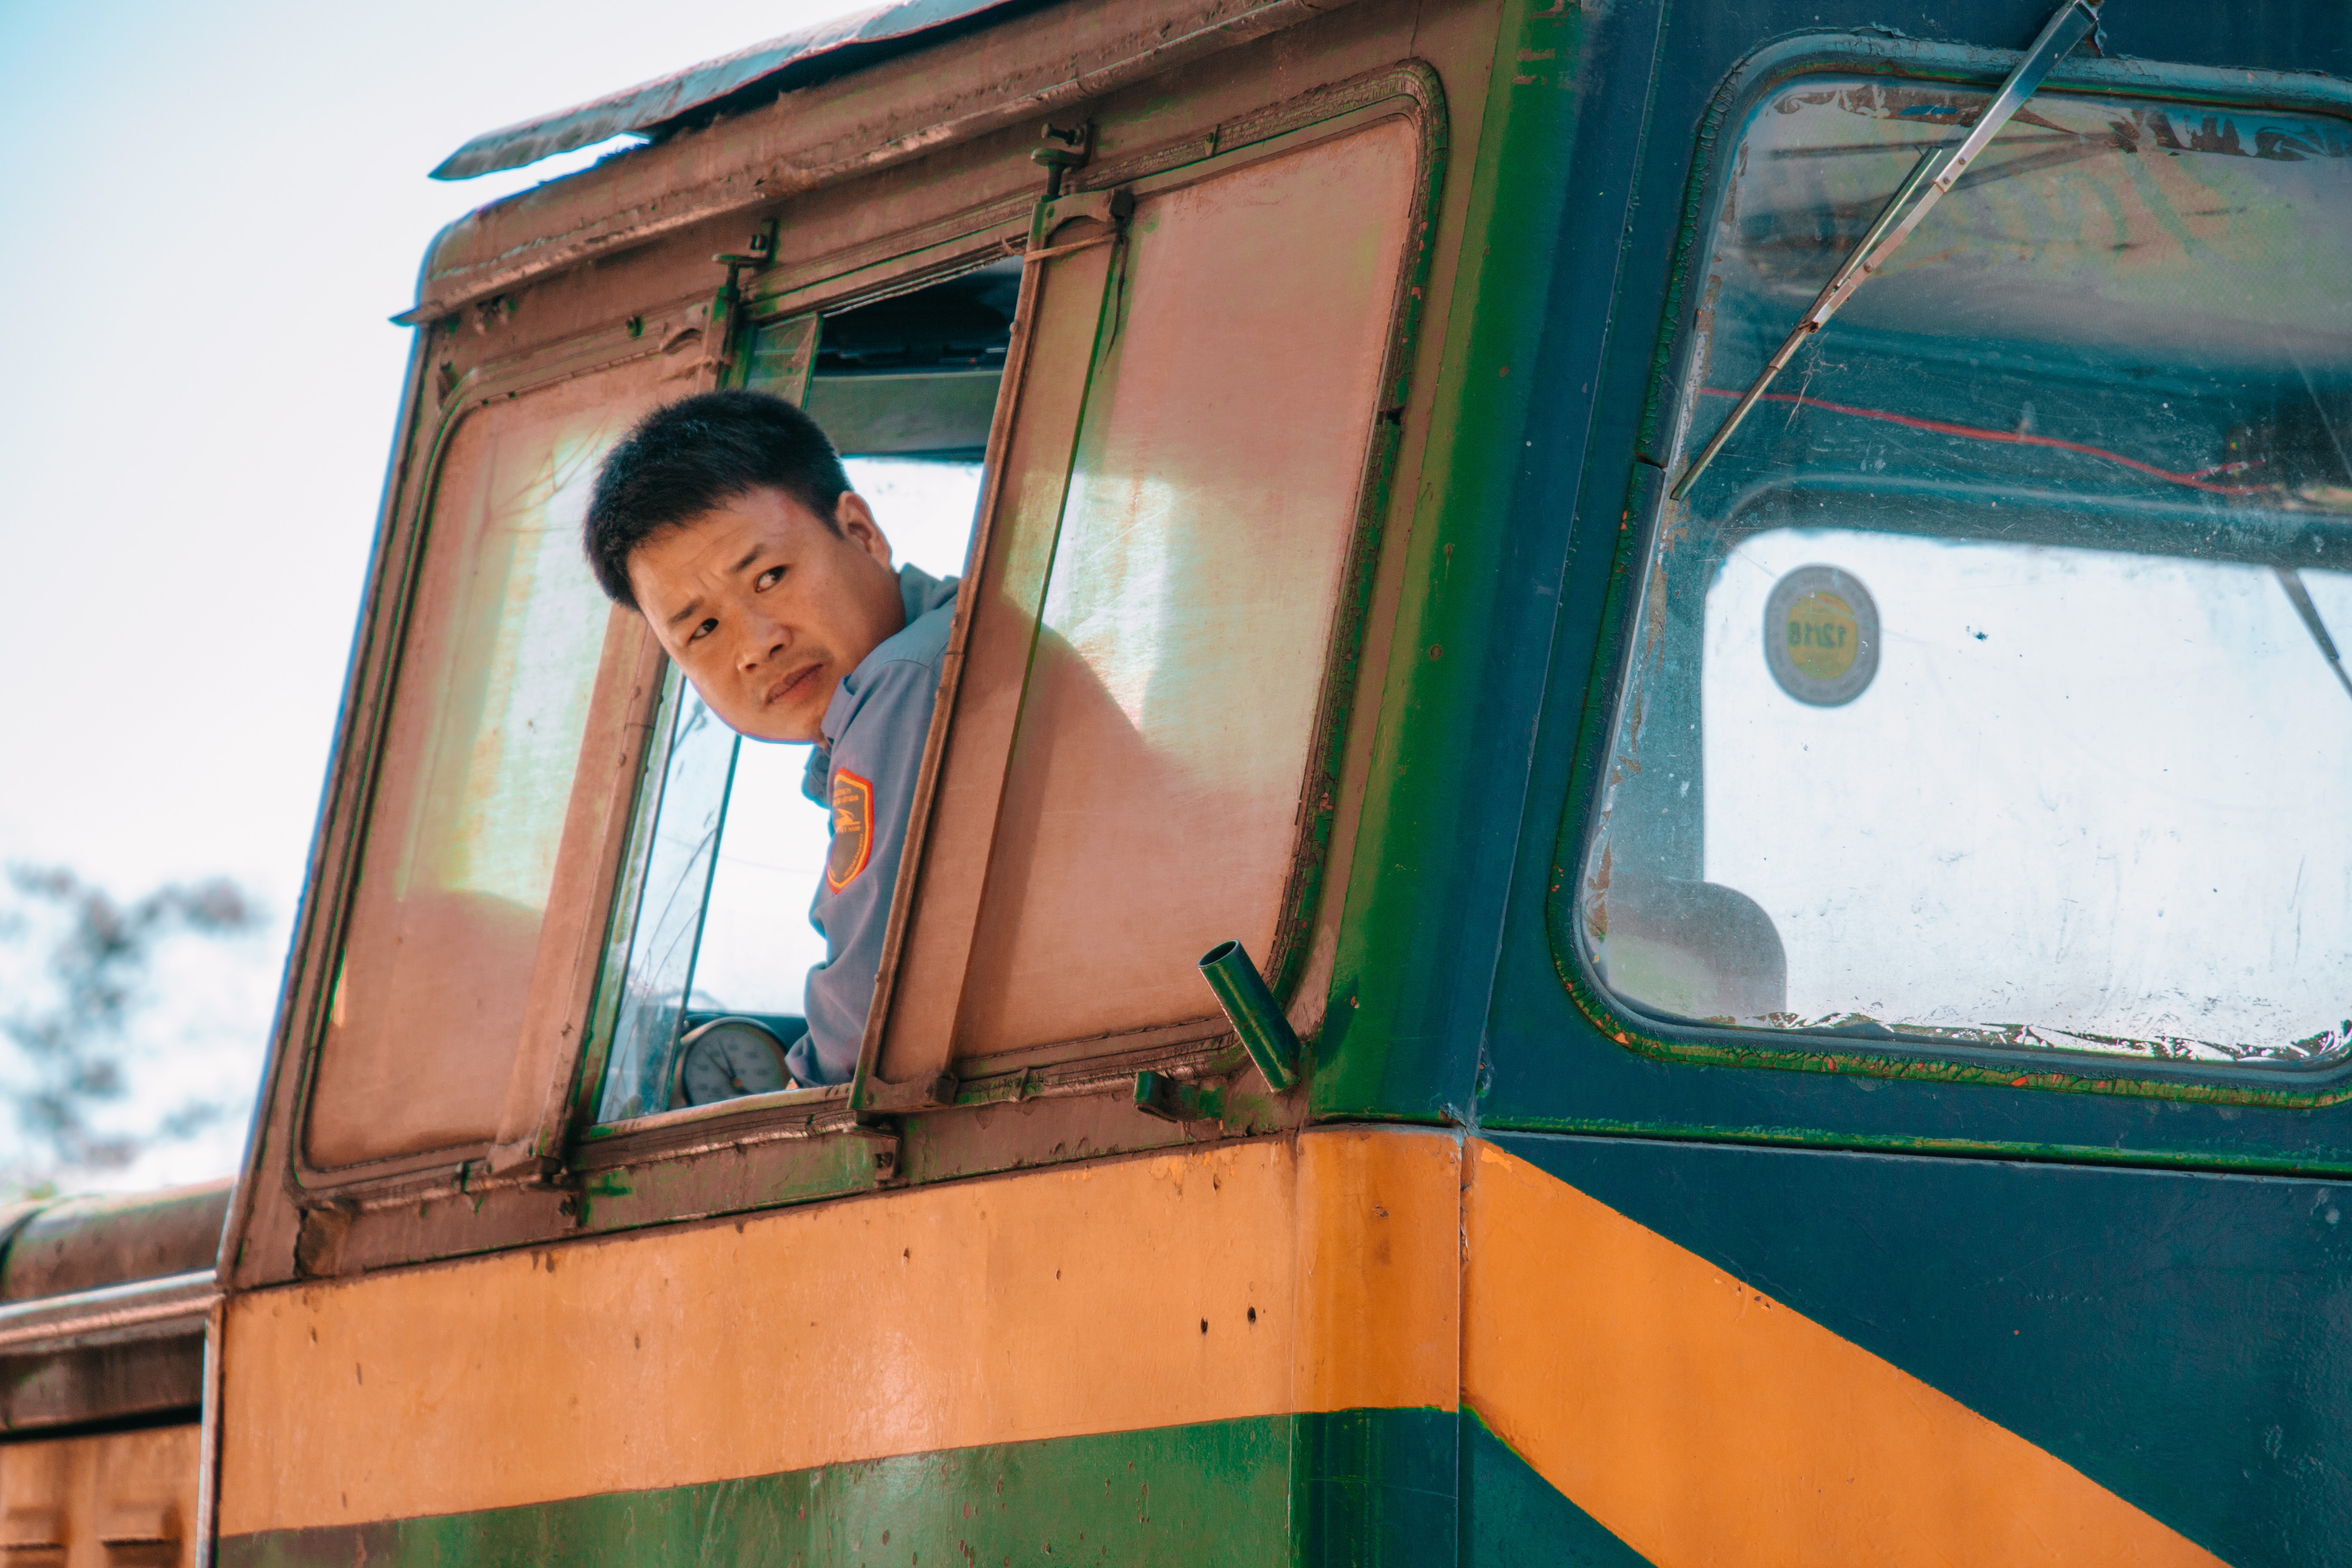
motor vehicle, mode of transport, transport, green, vehicle, window, commercial vehicle, windshield, automotive window part, public transport, car, glass